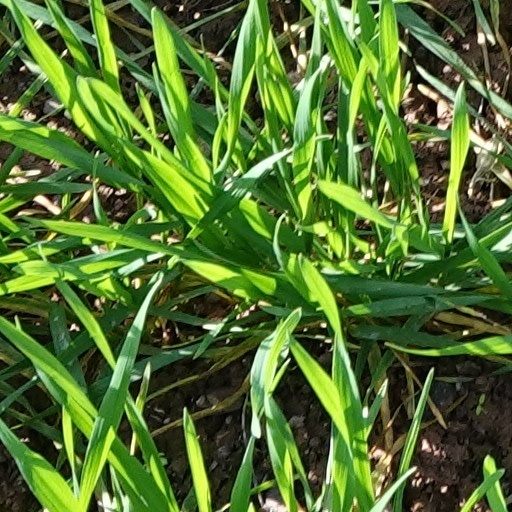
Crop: wheat